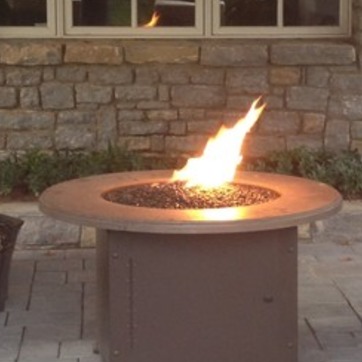
Material: other